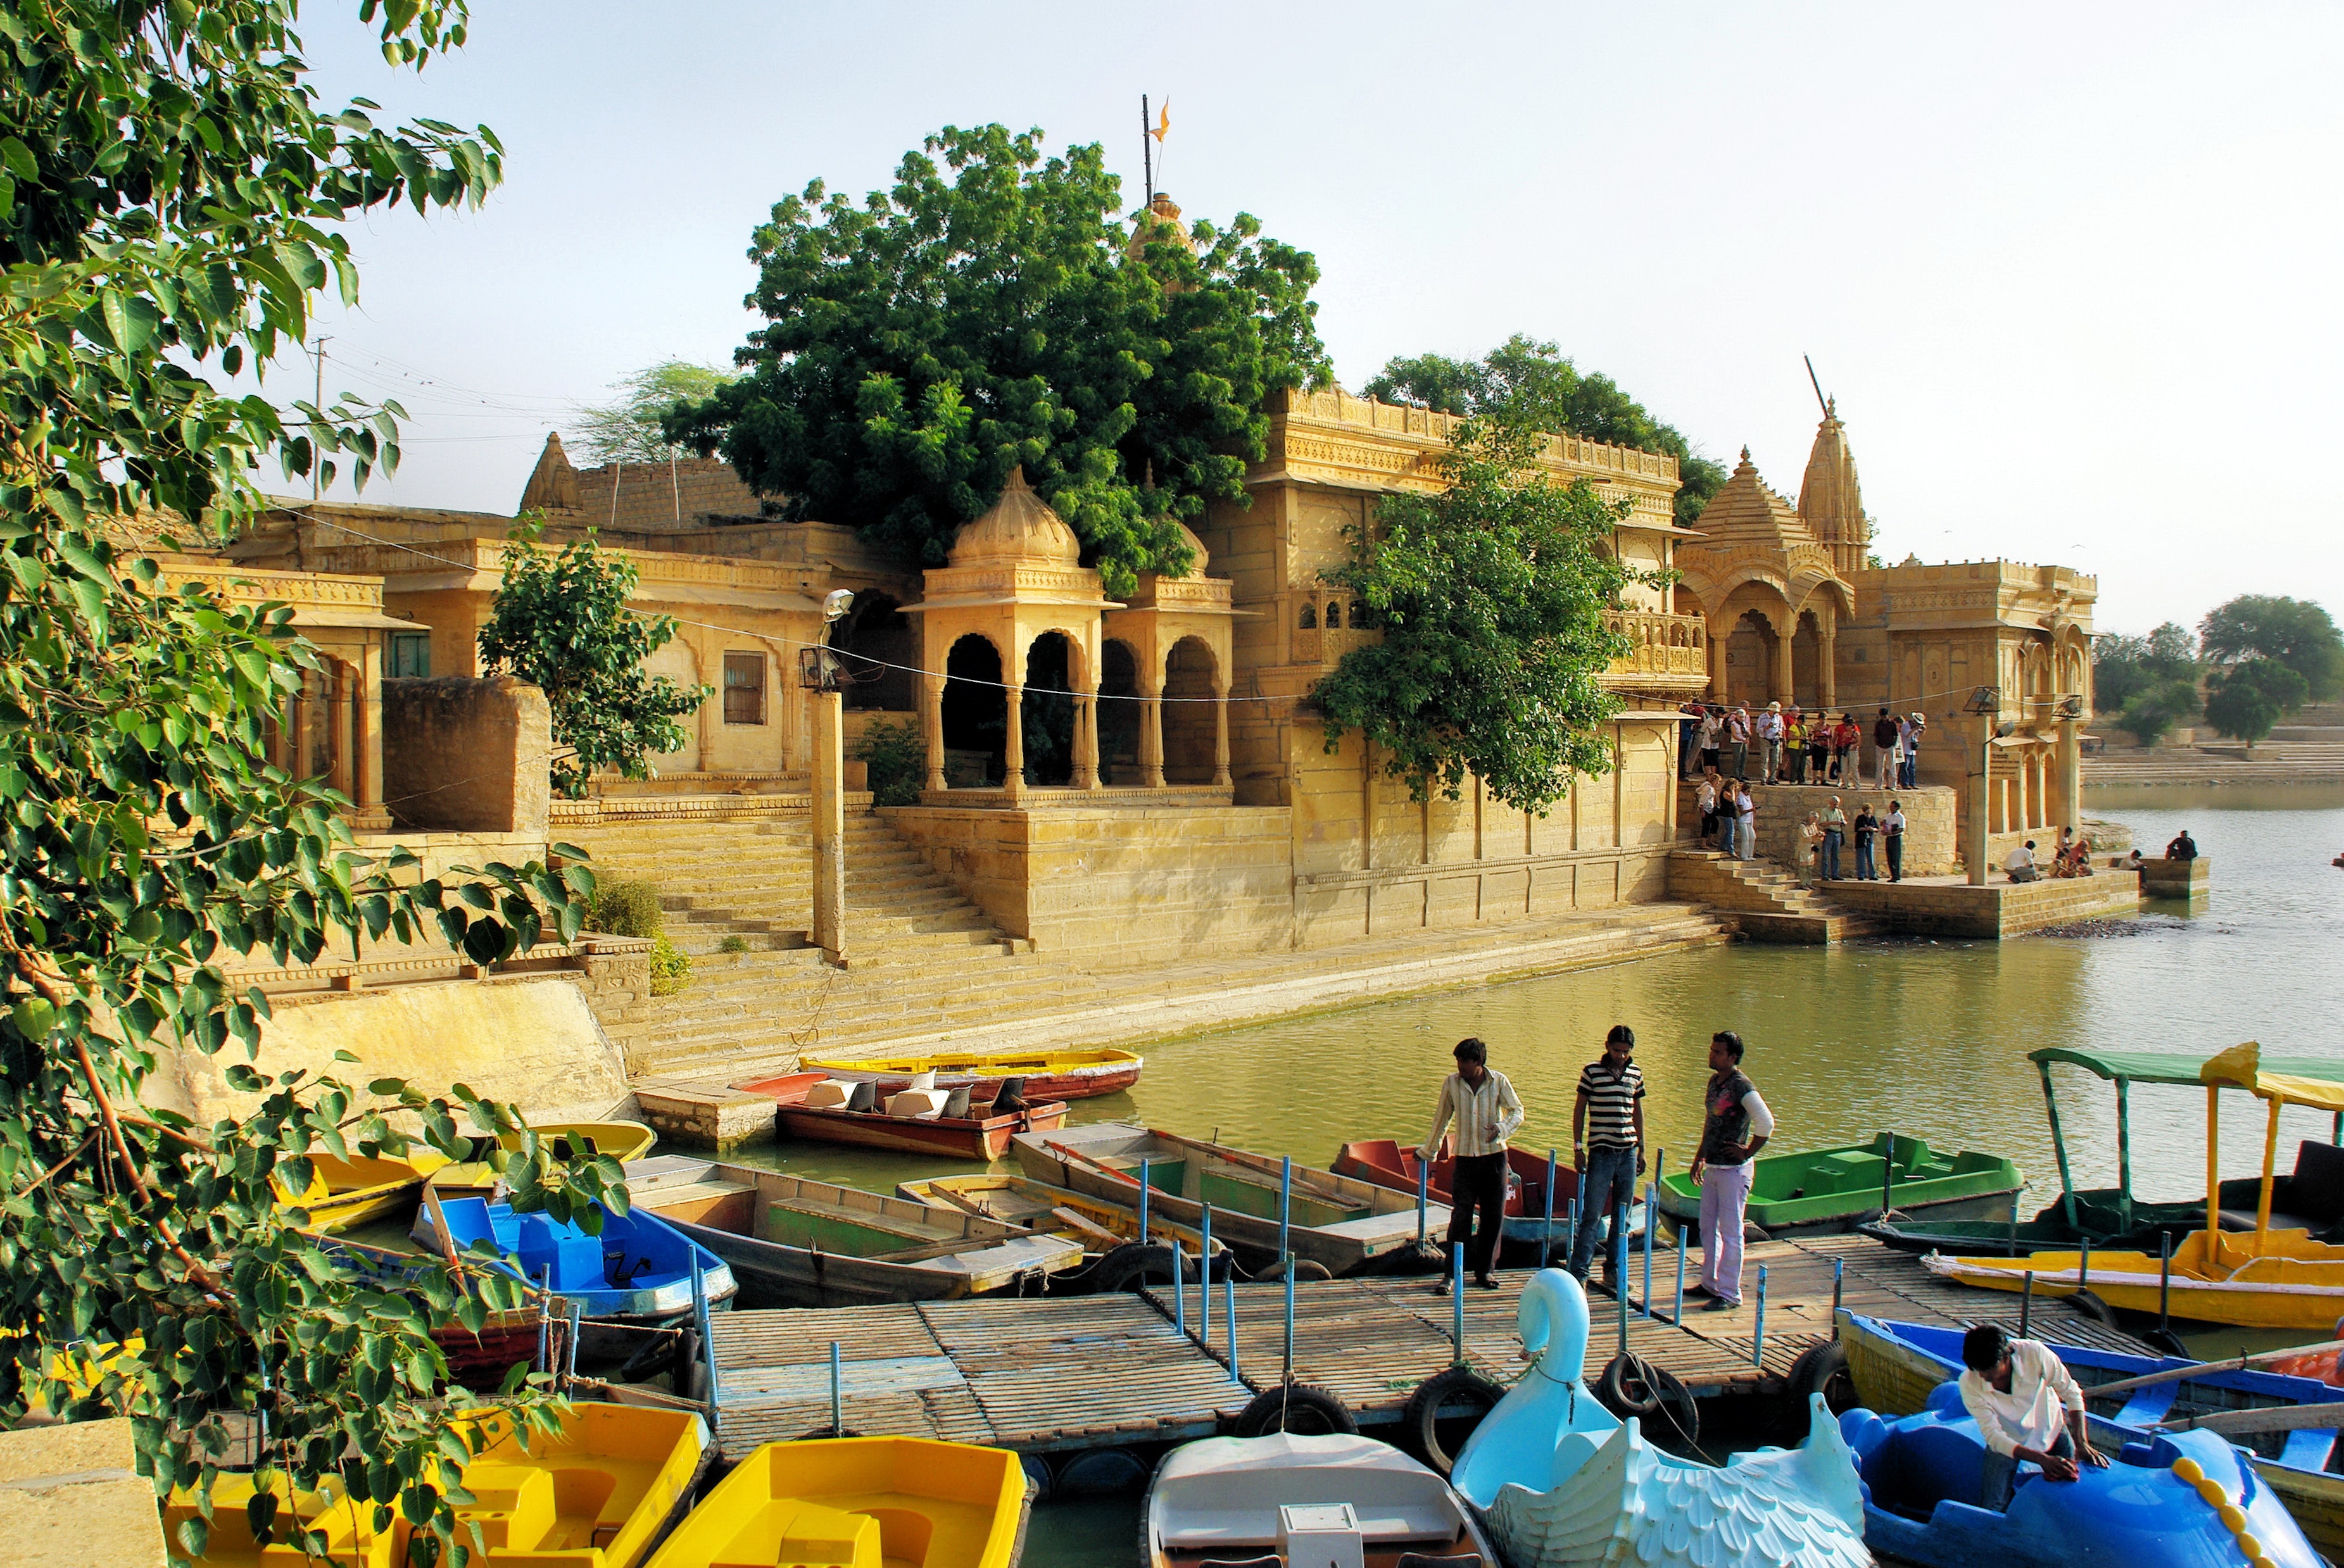
lake, plaza, tourism, waterway, temple, resort, india, estate, rajastan, gadisar